Incantation

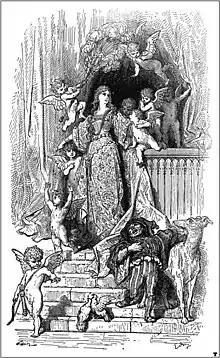
The enchantress Alcina makes herself appear beautiful, in "Orlando Furioso".

In traditional fairy tales magical formulas are sometimes attached to an object. When the incantation is uttered, it helps transform the object. In such stories, incantations are attached to a magic wand used by wizards, witches and fairy godmothers. One example is the spell that Cinderella's Fairy Godmother used to turn a pumpkin into a coach, "Bibbidi-Bobbidi-Boo", a nonsense rhyme which echoes more serious historical incantations.